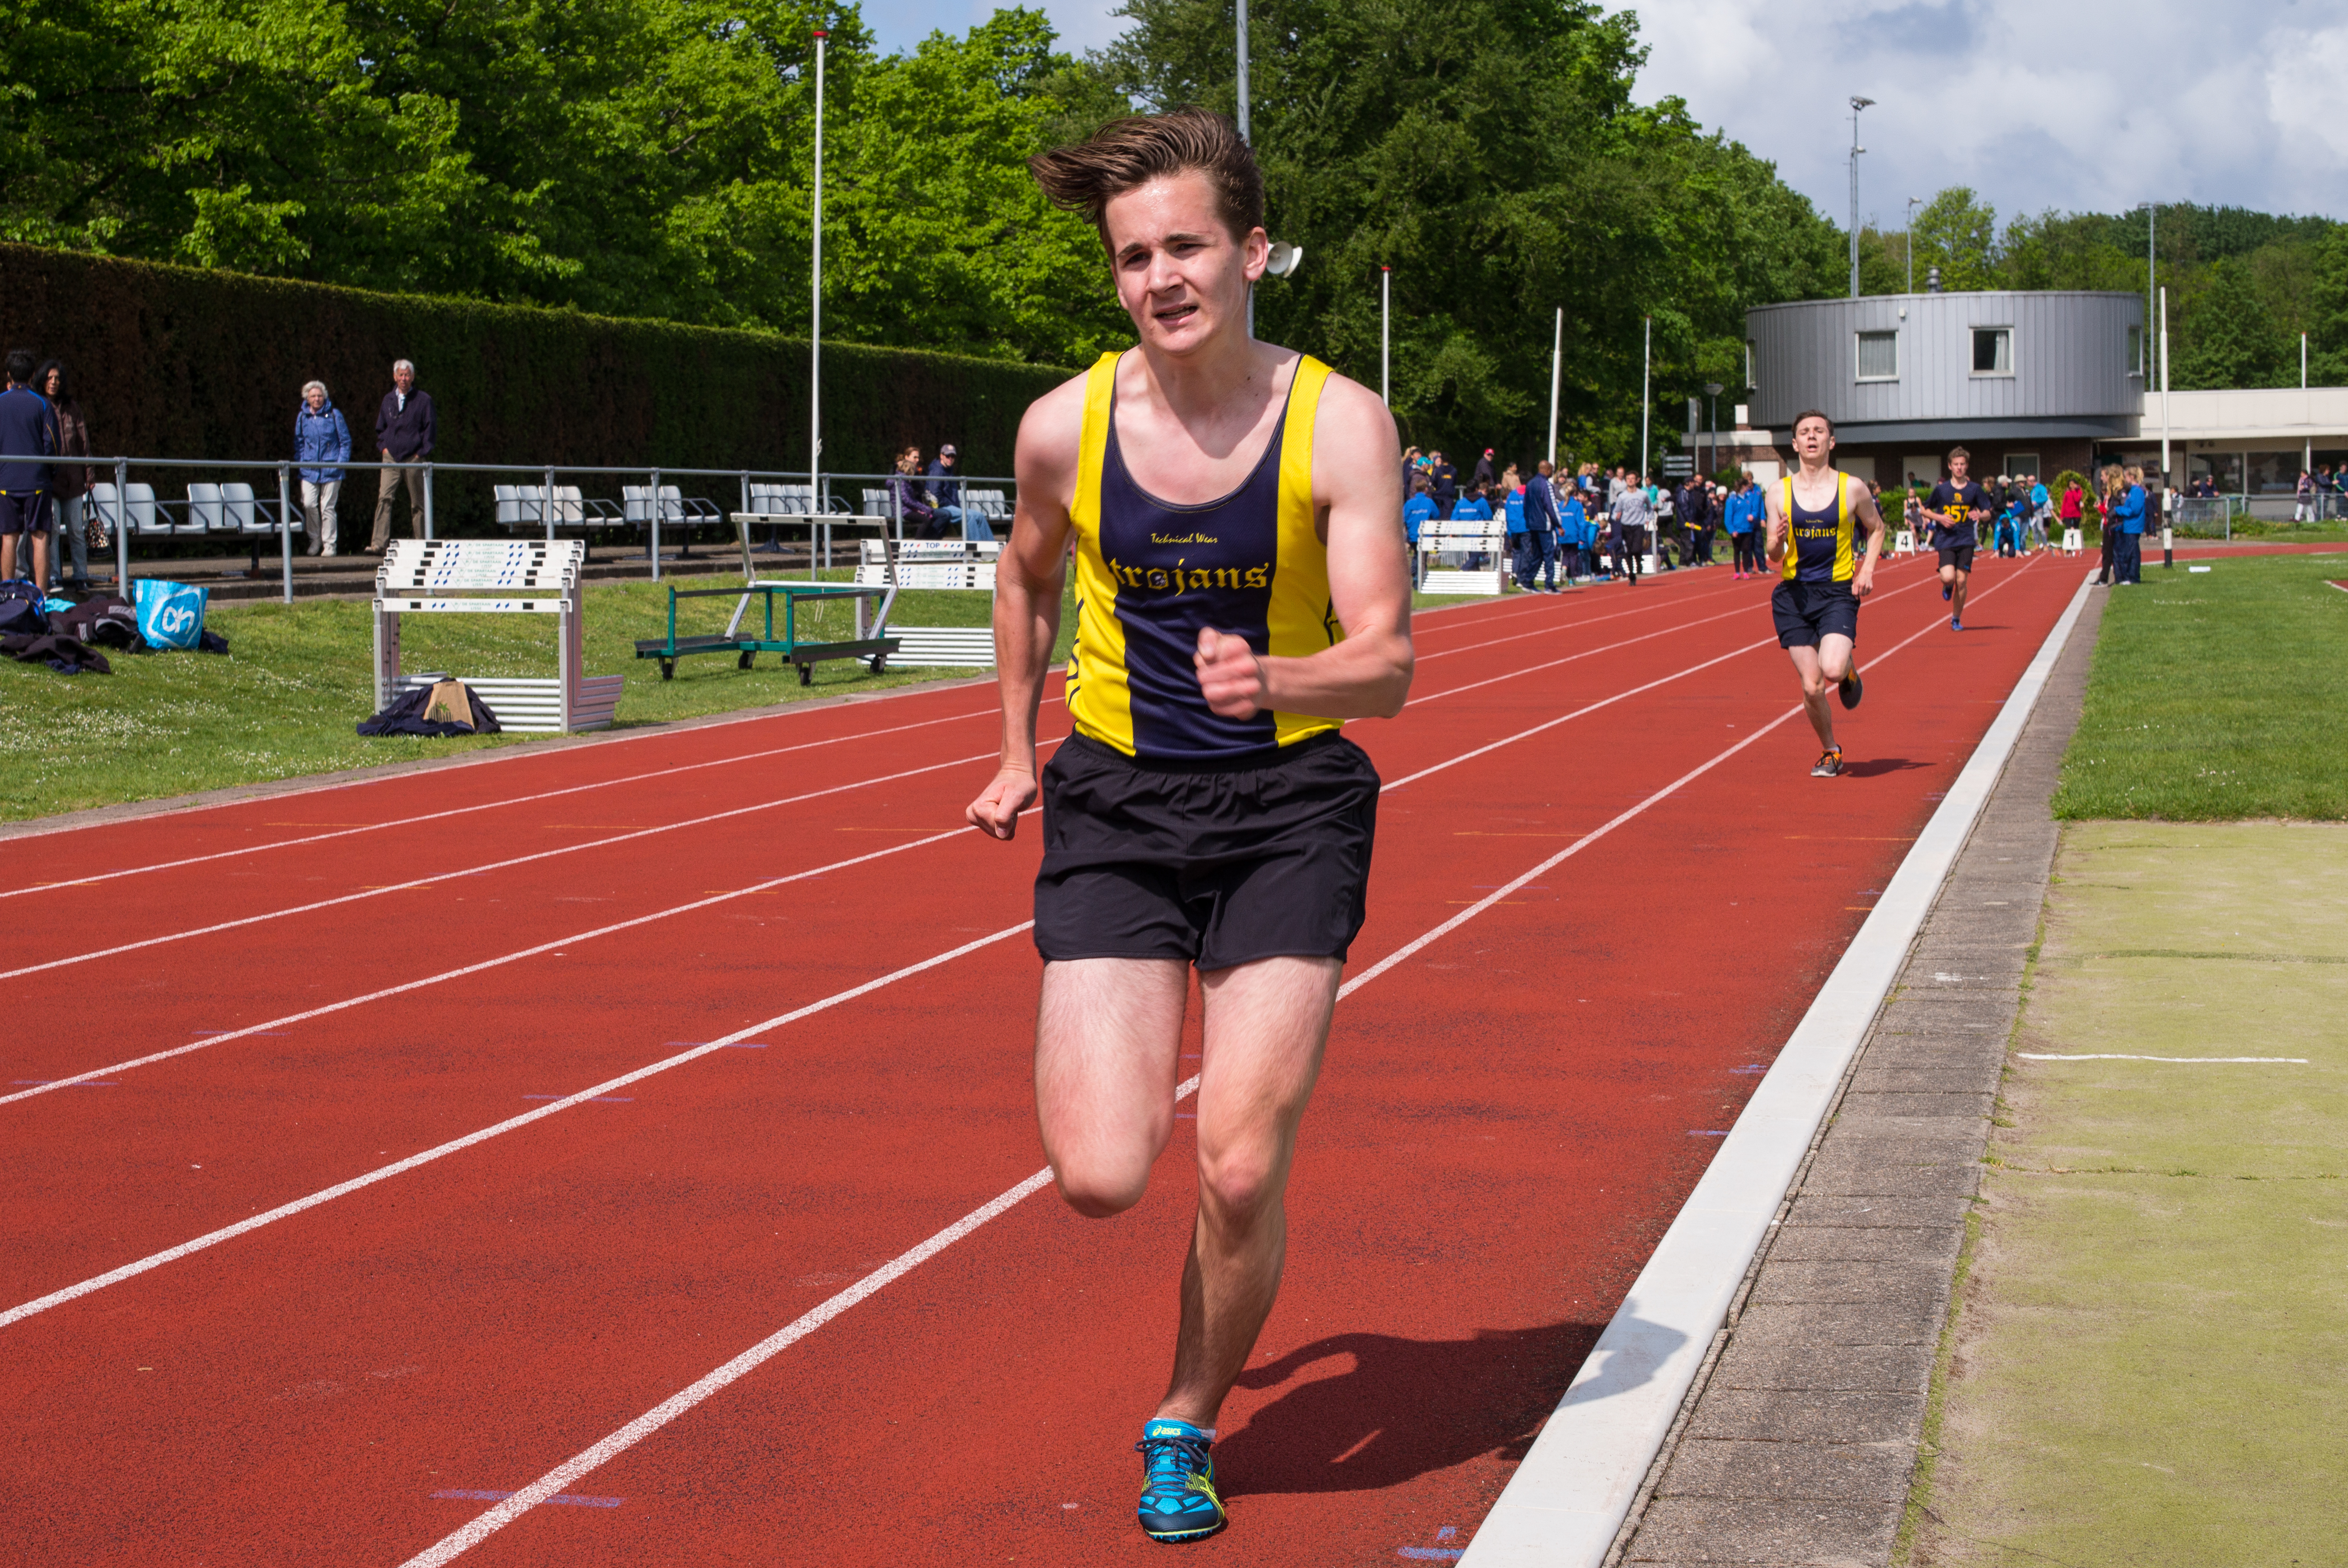
running, sports, athletics, sprint, human action, endurance sports, duathlon, track and field athletics, heptathlon, middle distance running, 800 metres, 4 100 metres relay, racewalking